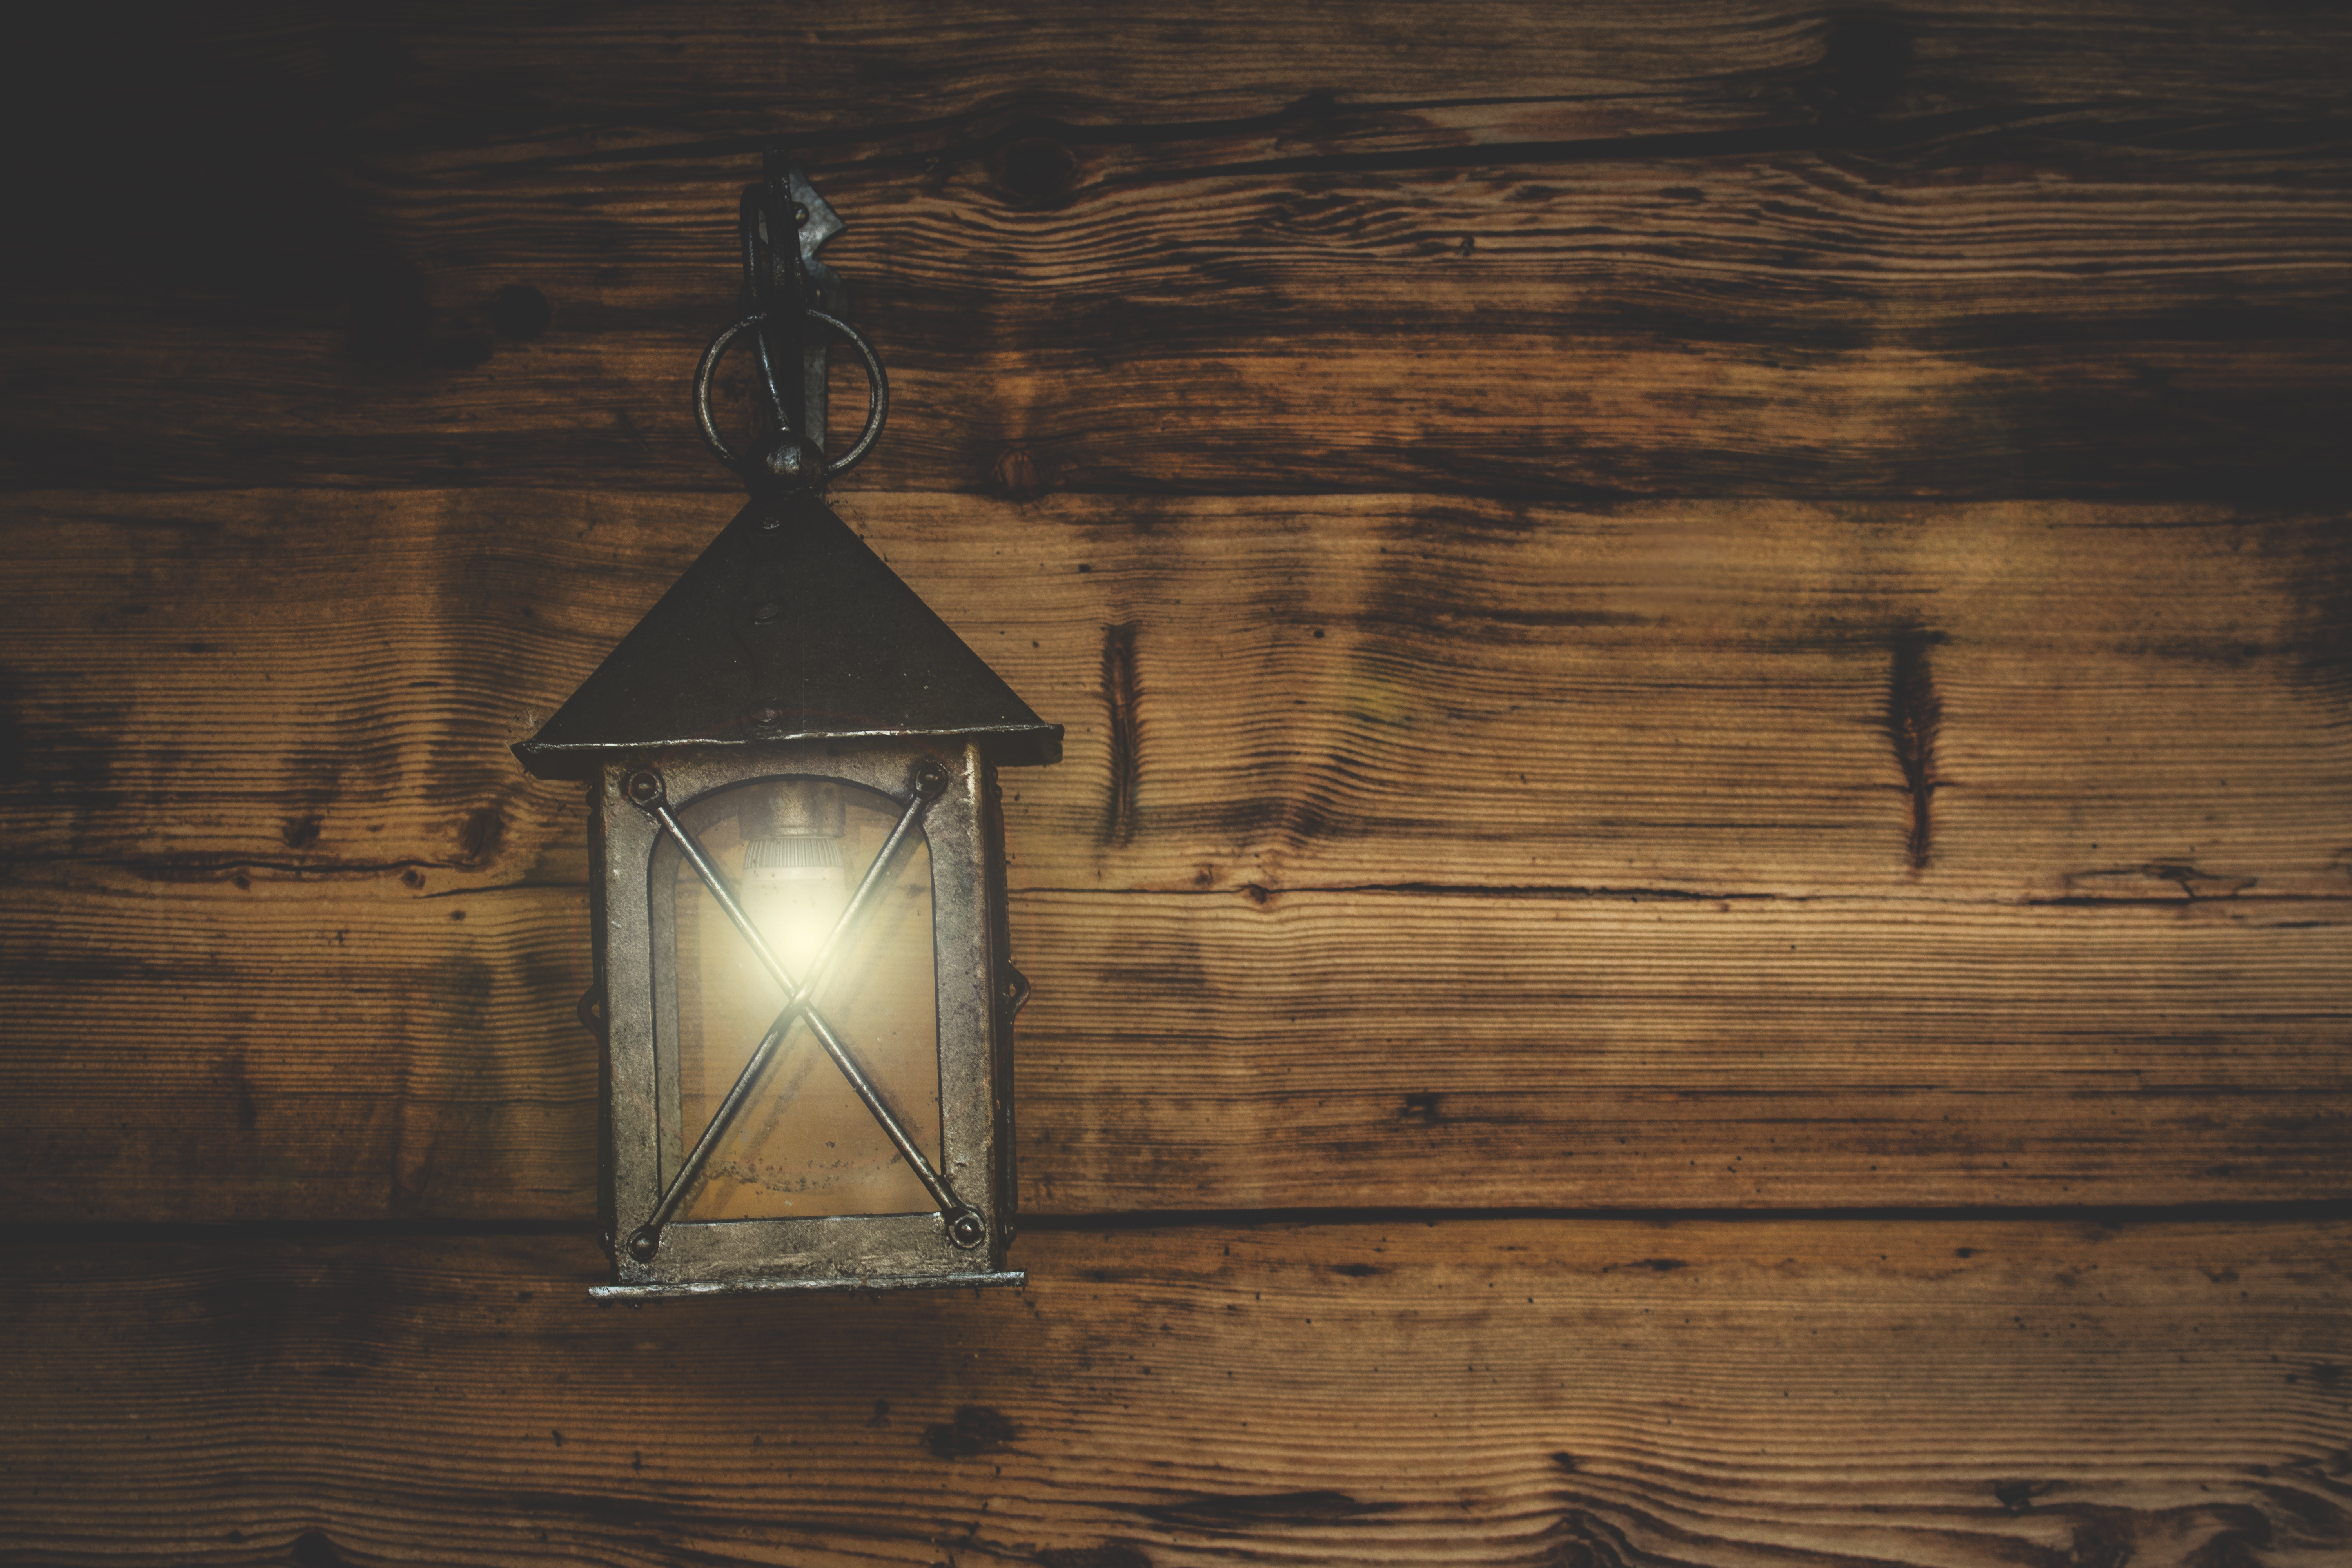
light, wood, wall, rustic, evening, lantern, darkness, lighting, wooden, light fixture